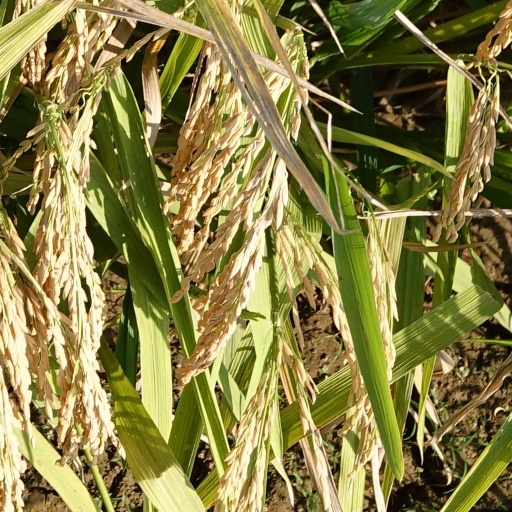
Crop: rice